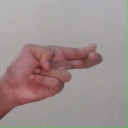
अक्षर: ह